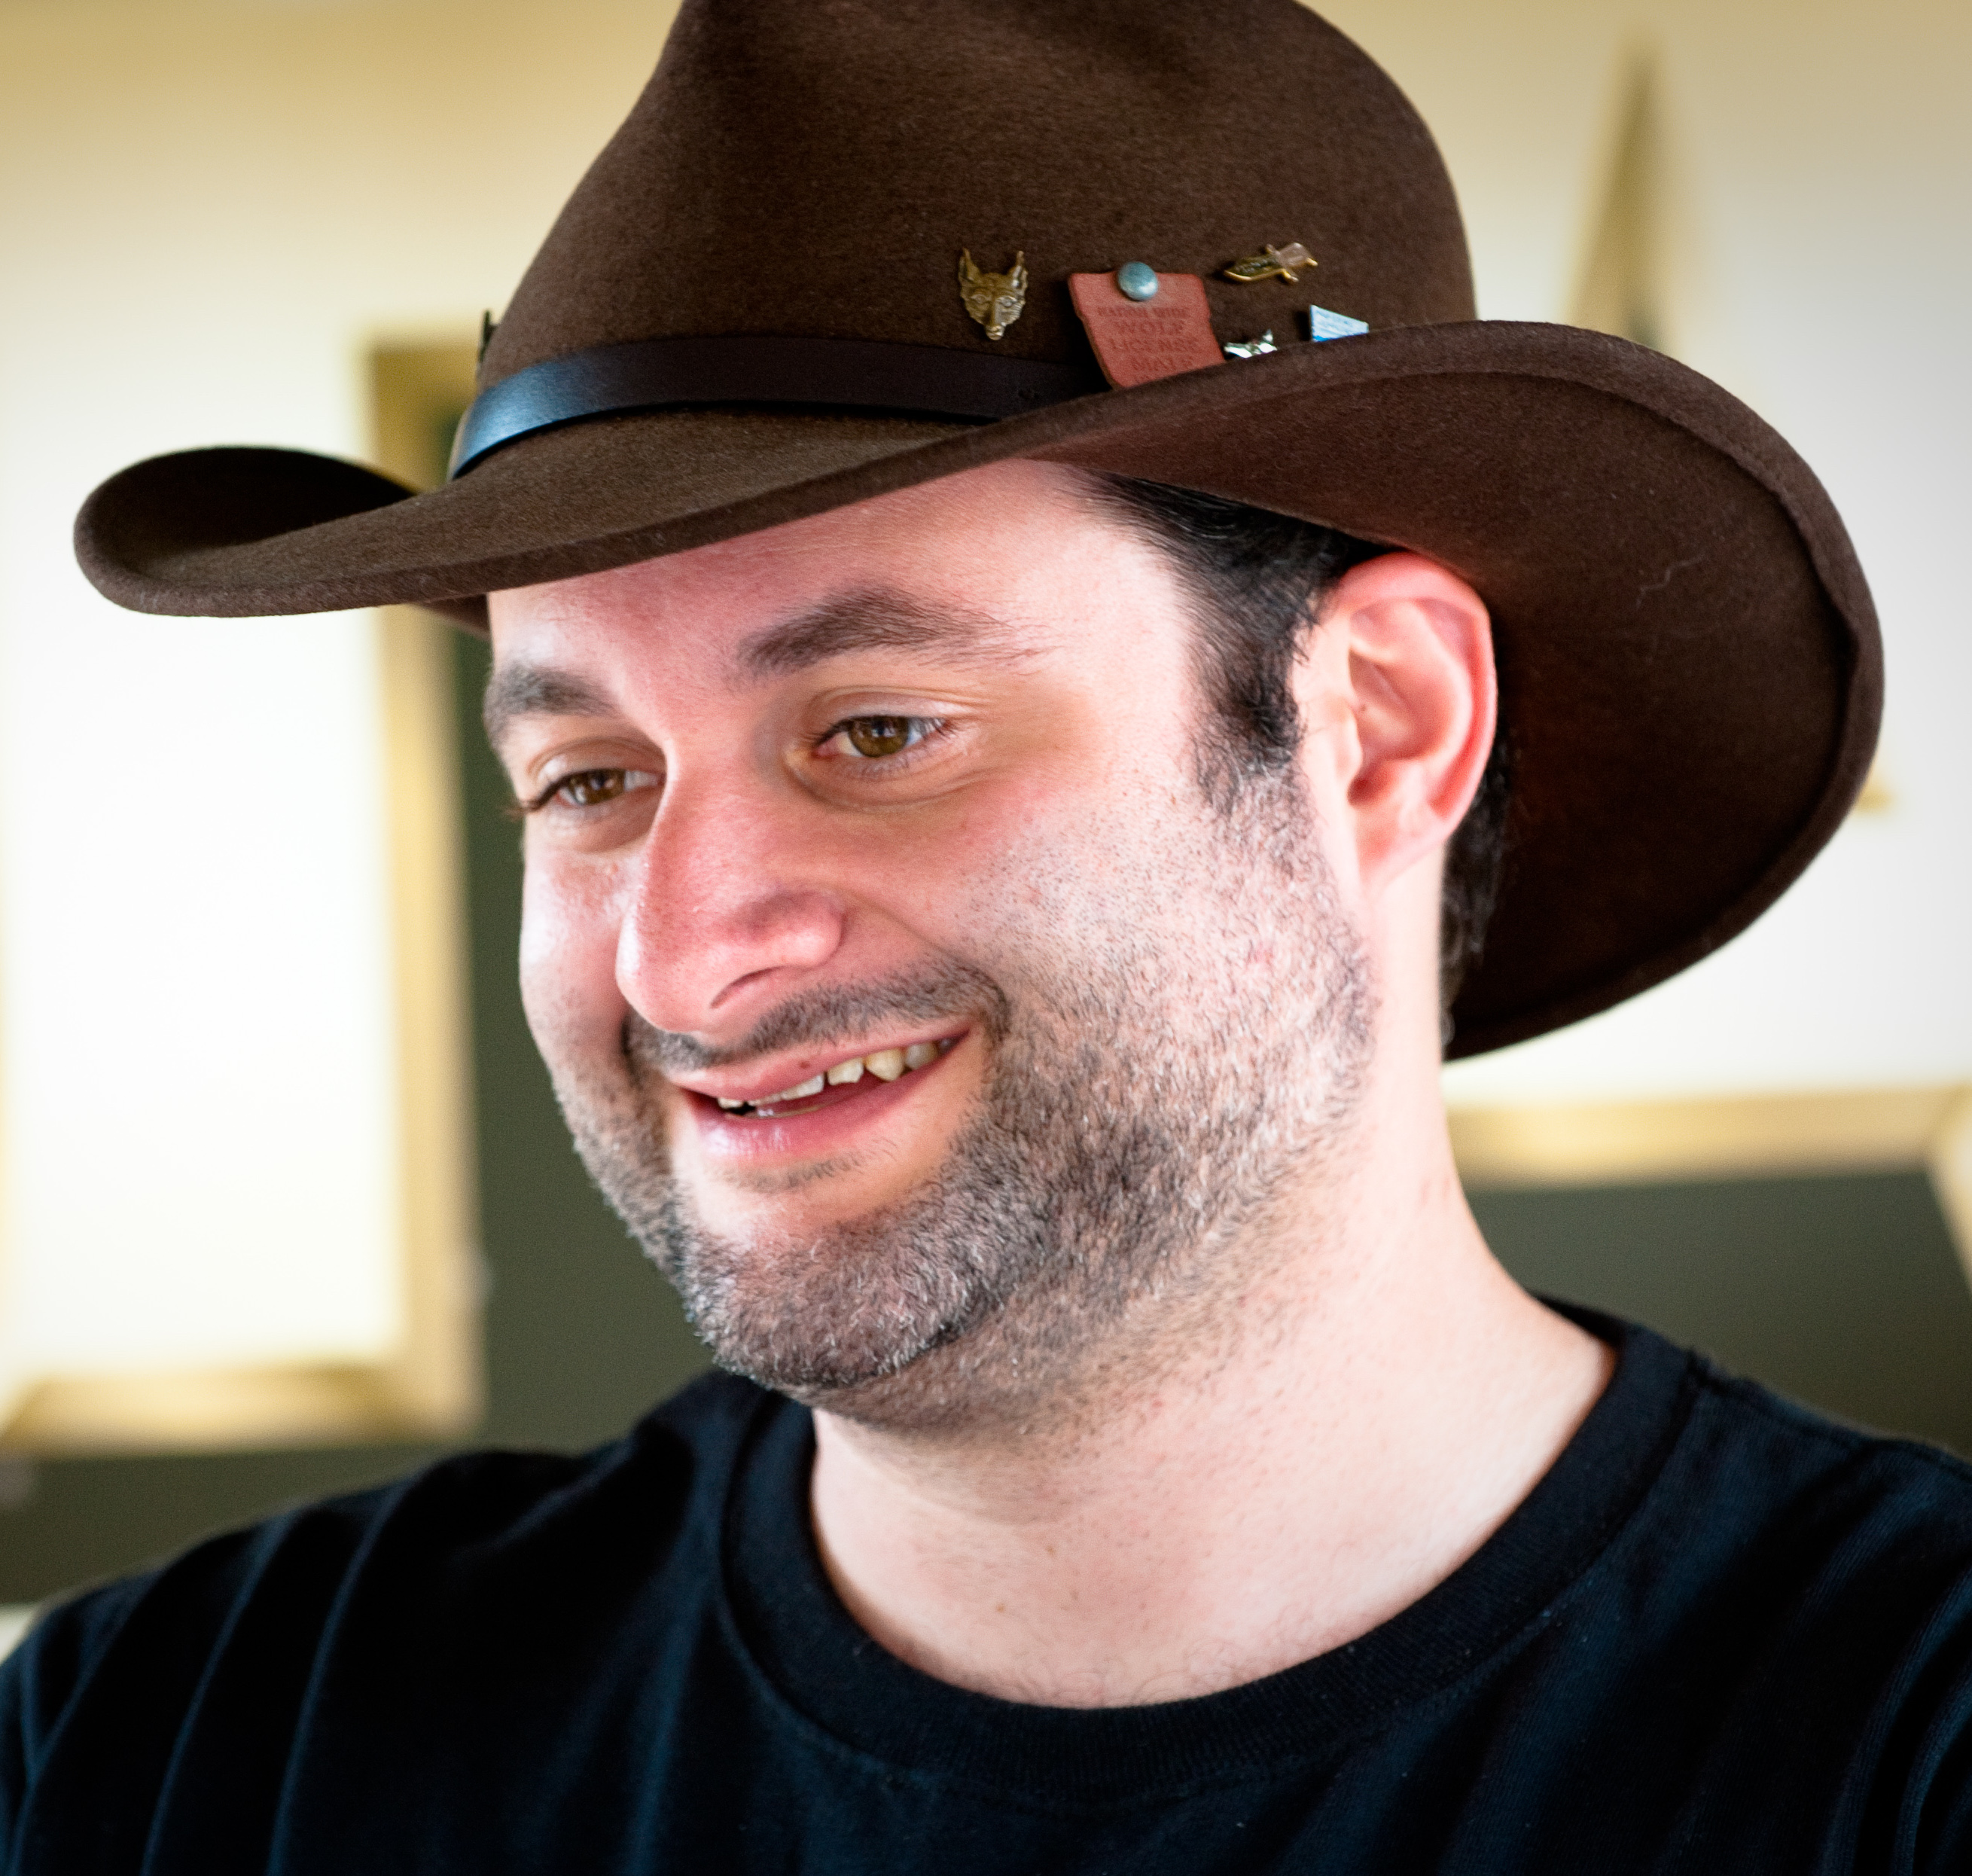
เดฟ ฟิโลนี

| name = Dave Filoni
| image = Dave Filoni crop.jpg
| caption = Filoni in 2010
| birth_place = Mt. Lebanon, Pennsylvania, U.S.
| birth_name = David Filoni
| nationality = American
| alma_mater = Edinboro University of Pennsylvania
| employer = Lucasfilm
| title = Executive Producer & Executive Creative Director
| spouse = Anne Convery
| years_active = 1997–present
เดวิด ฟิโลนี () เป็นผู้กำกับภาพยนตร์และรายการทีวี นักพากย์ นักเขียนบทและอำนวยการสร้างรายการโทรทัศน์ และเป็นแอนิเมะเตอร์ เคยร่วมงานสร้าง "Avatar: The Last Airbender", "เดอะแมนดาลอเรียน", และ "สตาร์ วอร์ส: เดอะ โคลน วอร์ส" ทั้งสตาร์ วอร์ส: สงครามโคลน (ภาพยนตร์)|ฉบับภาพยนตร์และสตาร์ วอร์ส: เดอะ โคลน วอร์ส|ฉบับซีรีส์
หมวดหมู่:บุคคลที่ยังมีชีวิตอยู่
หมวดหมู่:บุคคลที่เกิดในปี พ.ศ. 2517